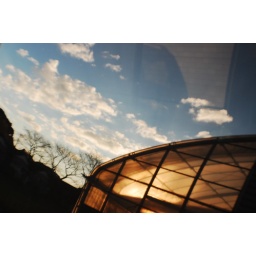
Sunset in the car window